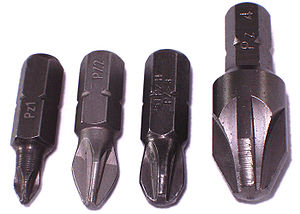
Skruetrækker
Pozidriv bits. Forskellen mellem Pozidriv og Phillips ser ved første øjekast ud til at være minimal, men hvis en Pozidriv bit bruges i en Philips skrue, eller omvendt, ødelægges skruen meget let.
En skruetrækker er et enkelt stykke værktøj som ved sin specielt udformede ende er i stand til at fastskrue og løsne skruer. Tidligere også kaldt skruensier, skruekniv, -mejsel eller -udtrækker.